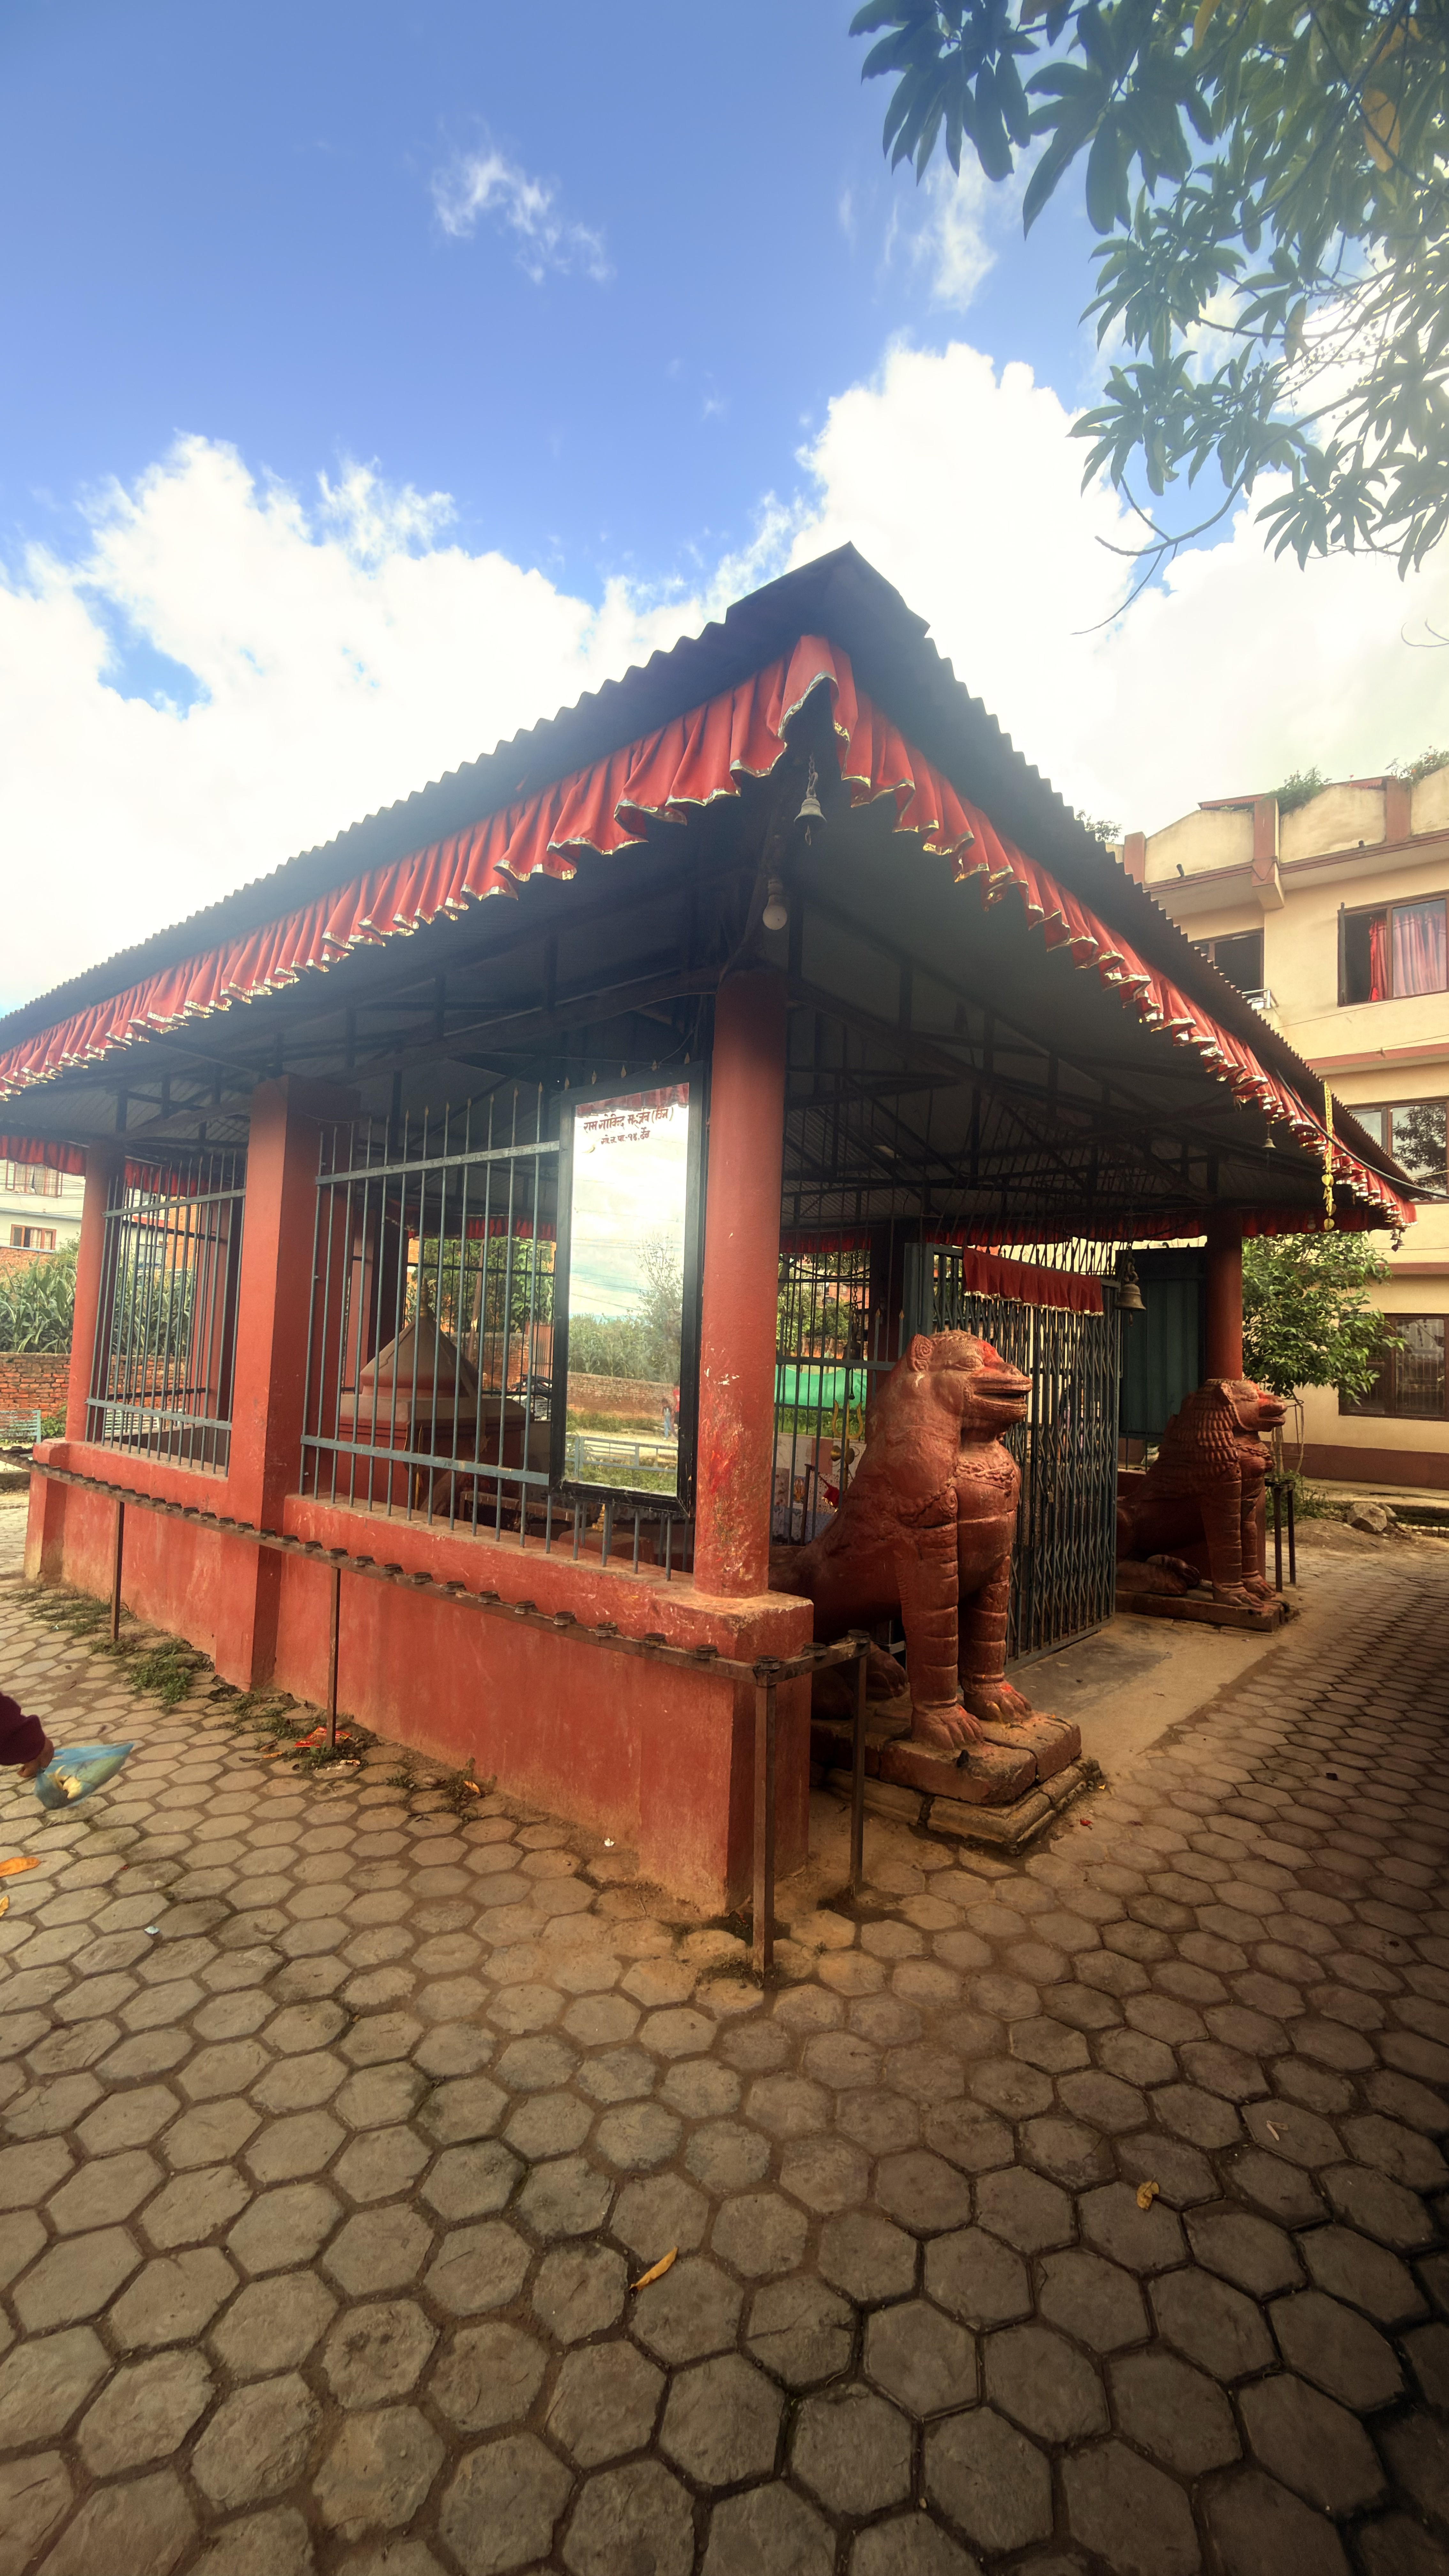
Heritage site: Bhagwati_Temple